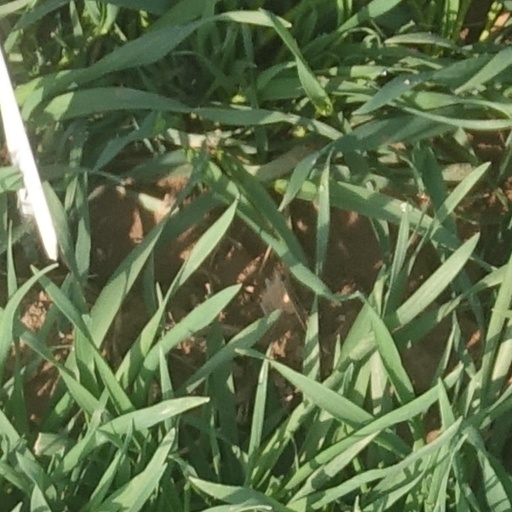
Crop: wheat